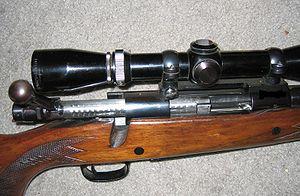
Une carabine est une arme à feu avec crosse, à canon court ou long et dont l'intérieur du canon présente des rayures hélicoïdales. Ces rainures ont pour fonction d'imprimer un mouvement de rotation au projectile lors de son passage dans le canon. Ce mouvement de rotation du projectile lui confère une grande stabilité et lui permet ainsi d'atteindre une bonne précision à grande distance.
La carabine de chasse Winchester Modèle 70 est apparue sur le marché nord-américain en 1936. Elle est produite par Winchester Repeating Arms Company.
Une carabine militaire est une arme à feu d'épaule avec crosse et dont le canon long a le plus souvent une âme rayée en forme de spirale. Chez les militaires, depuis le XVIIᵉ siècle au moins, le terme carabine désigne une arme de dimensions, de puissance et de portée plus réduites que celles des fusils militaires.